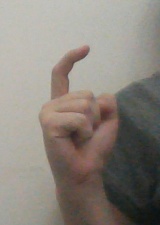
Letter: ra